Woolwich Dockyard

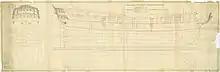
Designs for HMS "Ruby" (1776) signed N. Phillipps, Master Shipwright

The two dry docks were rebuilt in the early 17th century (the first of several rebuildings) and the western dock was expanded, enabling it to accommodate two ships, end to end. In the years that followed, the dockyard was expanded; its facilities included slipways for shipbuilding, timber yards, saw pits, cranes, forges, a mast house and several storehouses. There were also houses on site for the senior officers of the yard. A clock house was built in 1670 (containing a mould loft for drawing up full-scale ship designs) and in 1698 a palatial Great Storehouse was erected. Apart from the brick-built mast house and Great Storehouse, the buildings were almost entirely of timber construction.